Circular light rail

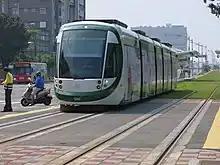
CAF Urbos

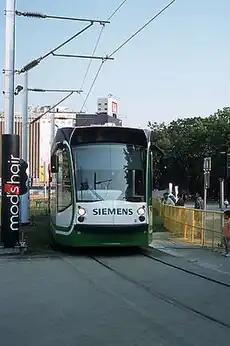
The Siemens Combino vehicle was used for light rail demonstration at Central Park, Kaohsiung in 2004.

The line's fleet consists of nine CAF Urbos trams that are powered by supercapacitor banks. The tramway cars are in length, and are able to transport a total of 250 passengers (seated, and standing).